Lancair IV

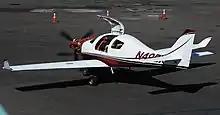
Lancair IV on a ground engine run with the engine cowlings removed and door open

The Lancair IV and IV-P were designed by Lancair around the Continental TSIO-550 — a twin turbocharged engine that is capable of developing at sea level, and capable of operating at altitudes as high as .